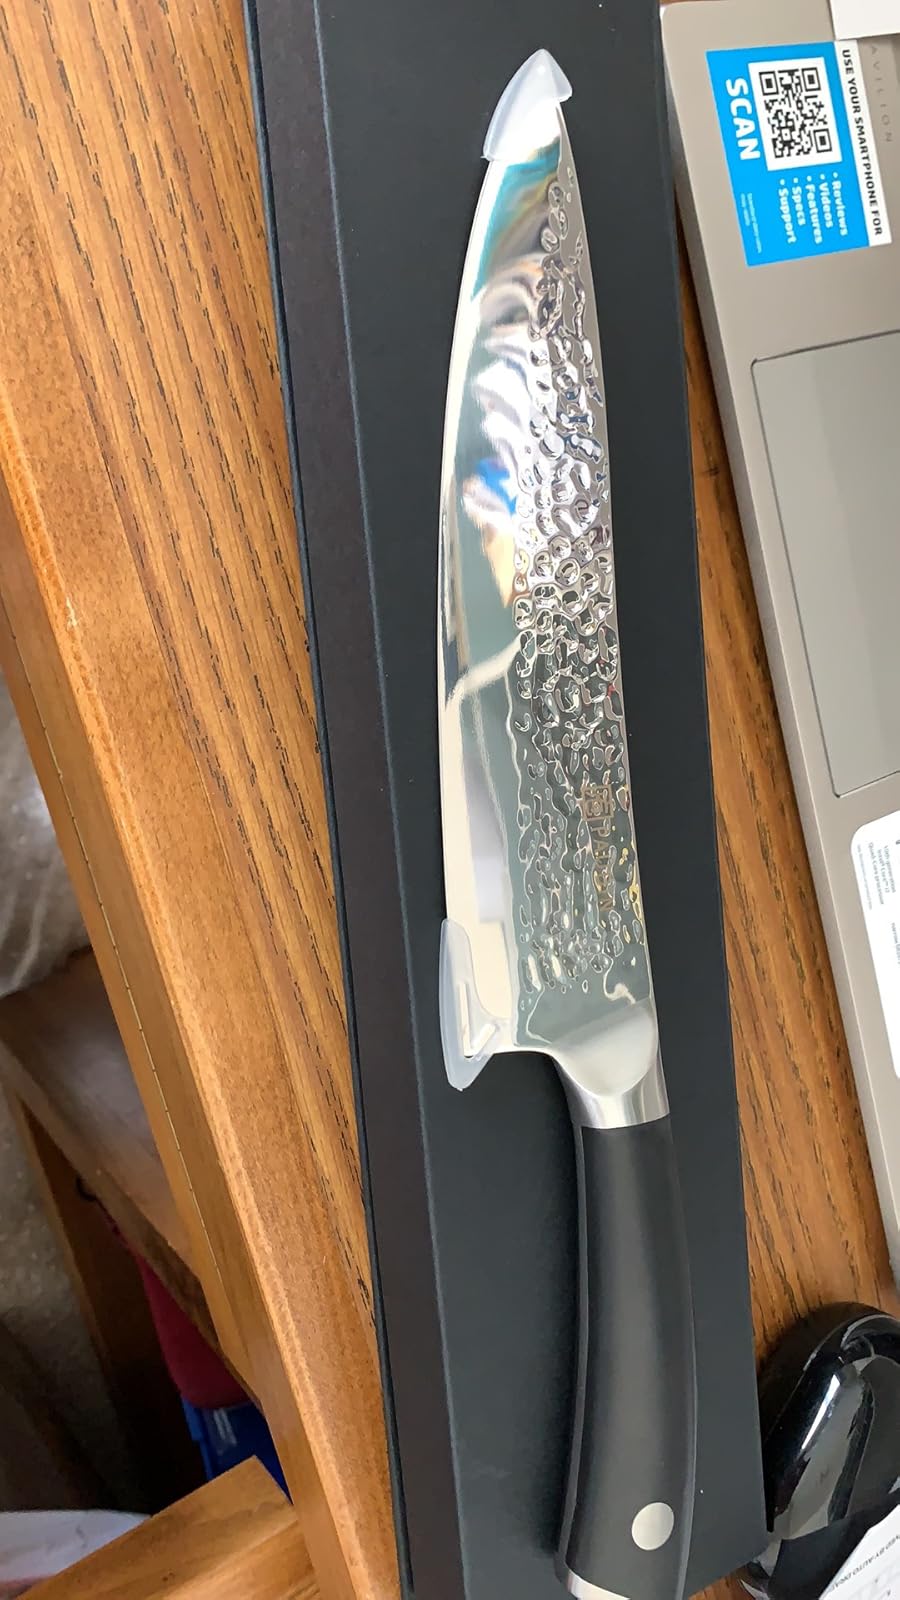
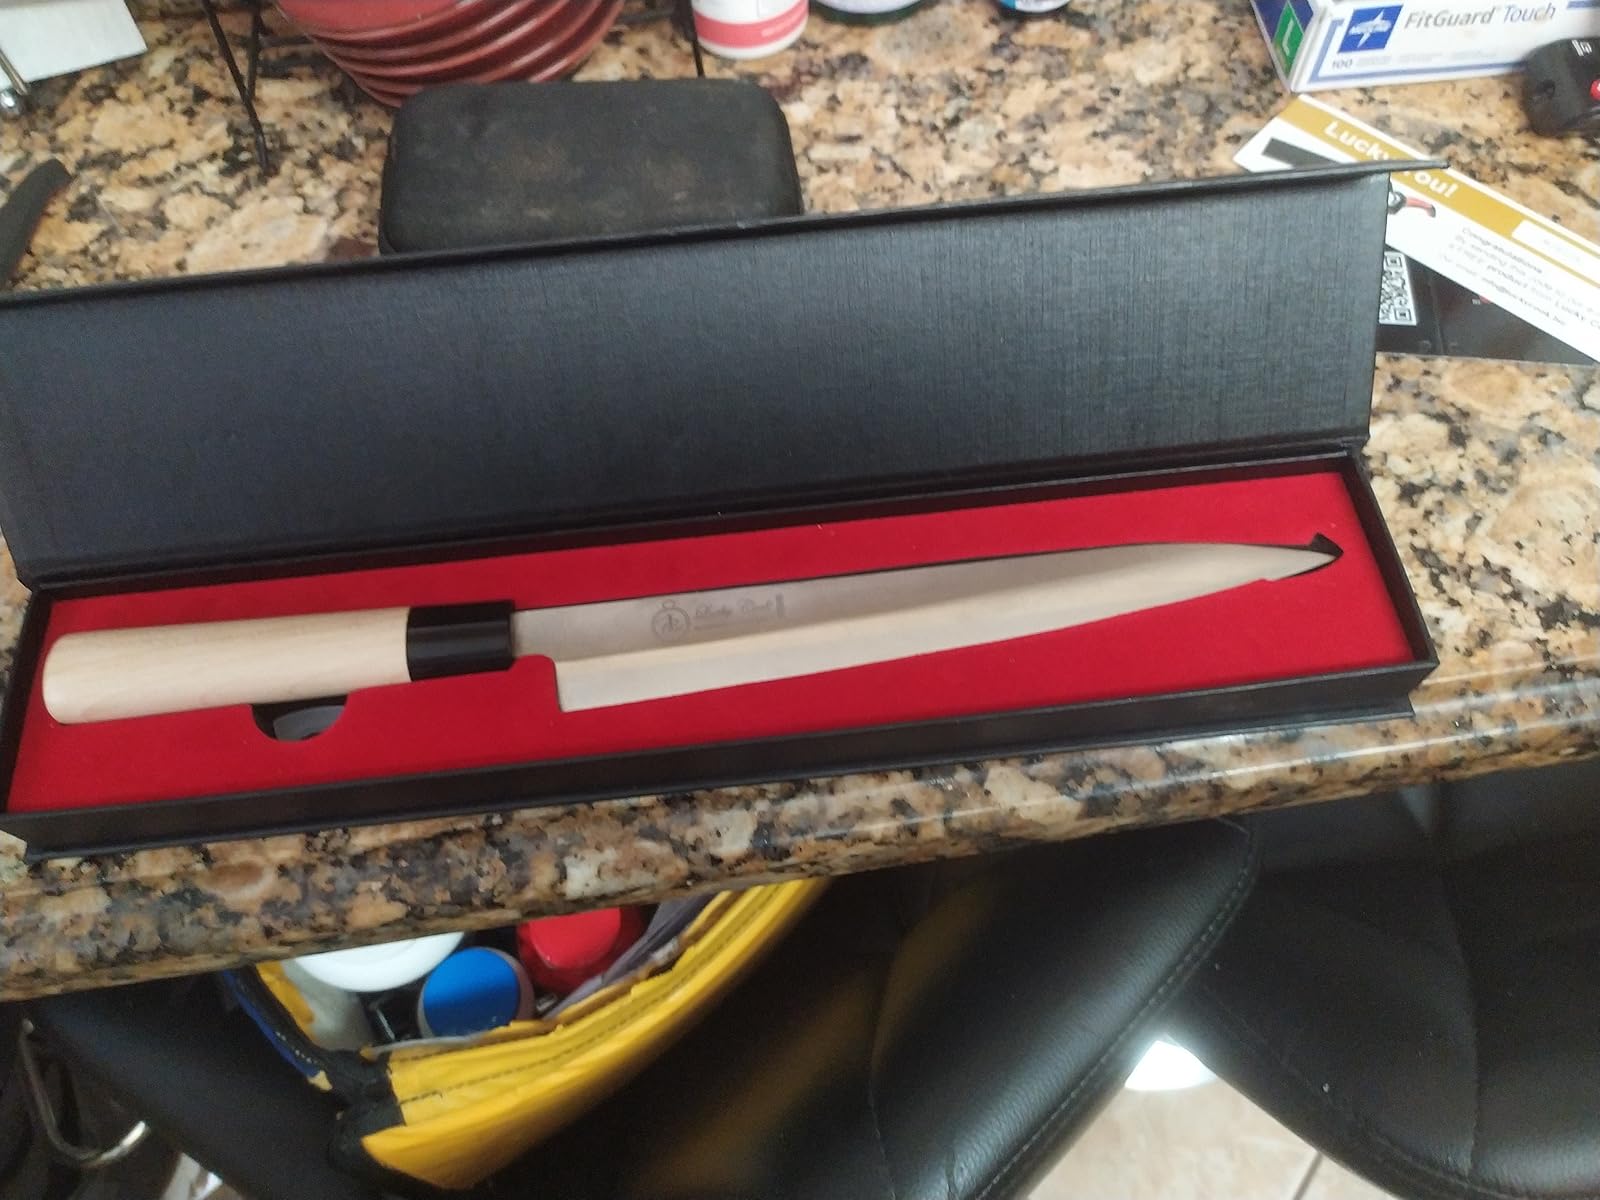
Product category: items_knife
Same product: no